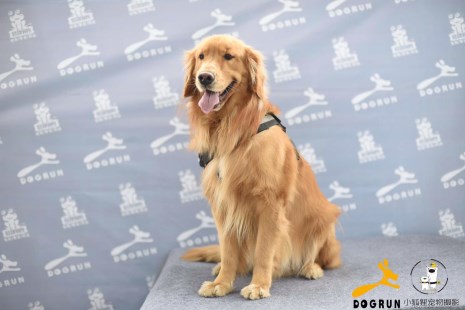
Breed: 5355-n000126-golden_retriever